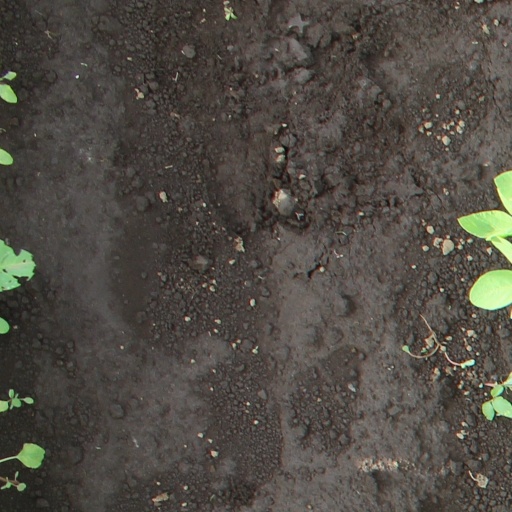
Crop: soybean